Frederica Louisa of Hesse-Darmstadt

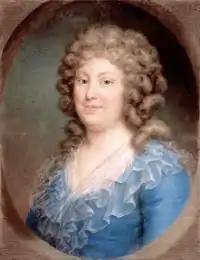
Portrait by Joseph Fredrich Darbes, 1788

Frederica Louisa of Hesse-Darmstadt (16 October 1751 – 25 February 1805) was Queen of Prussia and Electress of Brandenburg as the second wife of King Frederick William II.